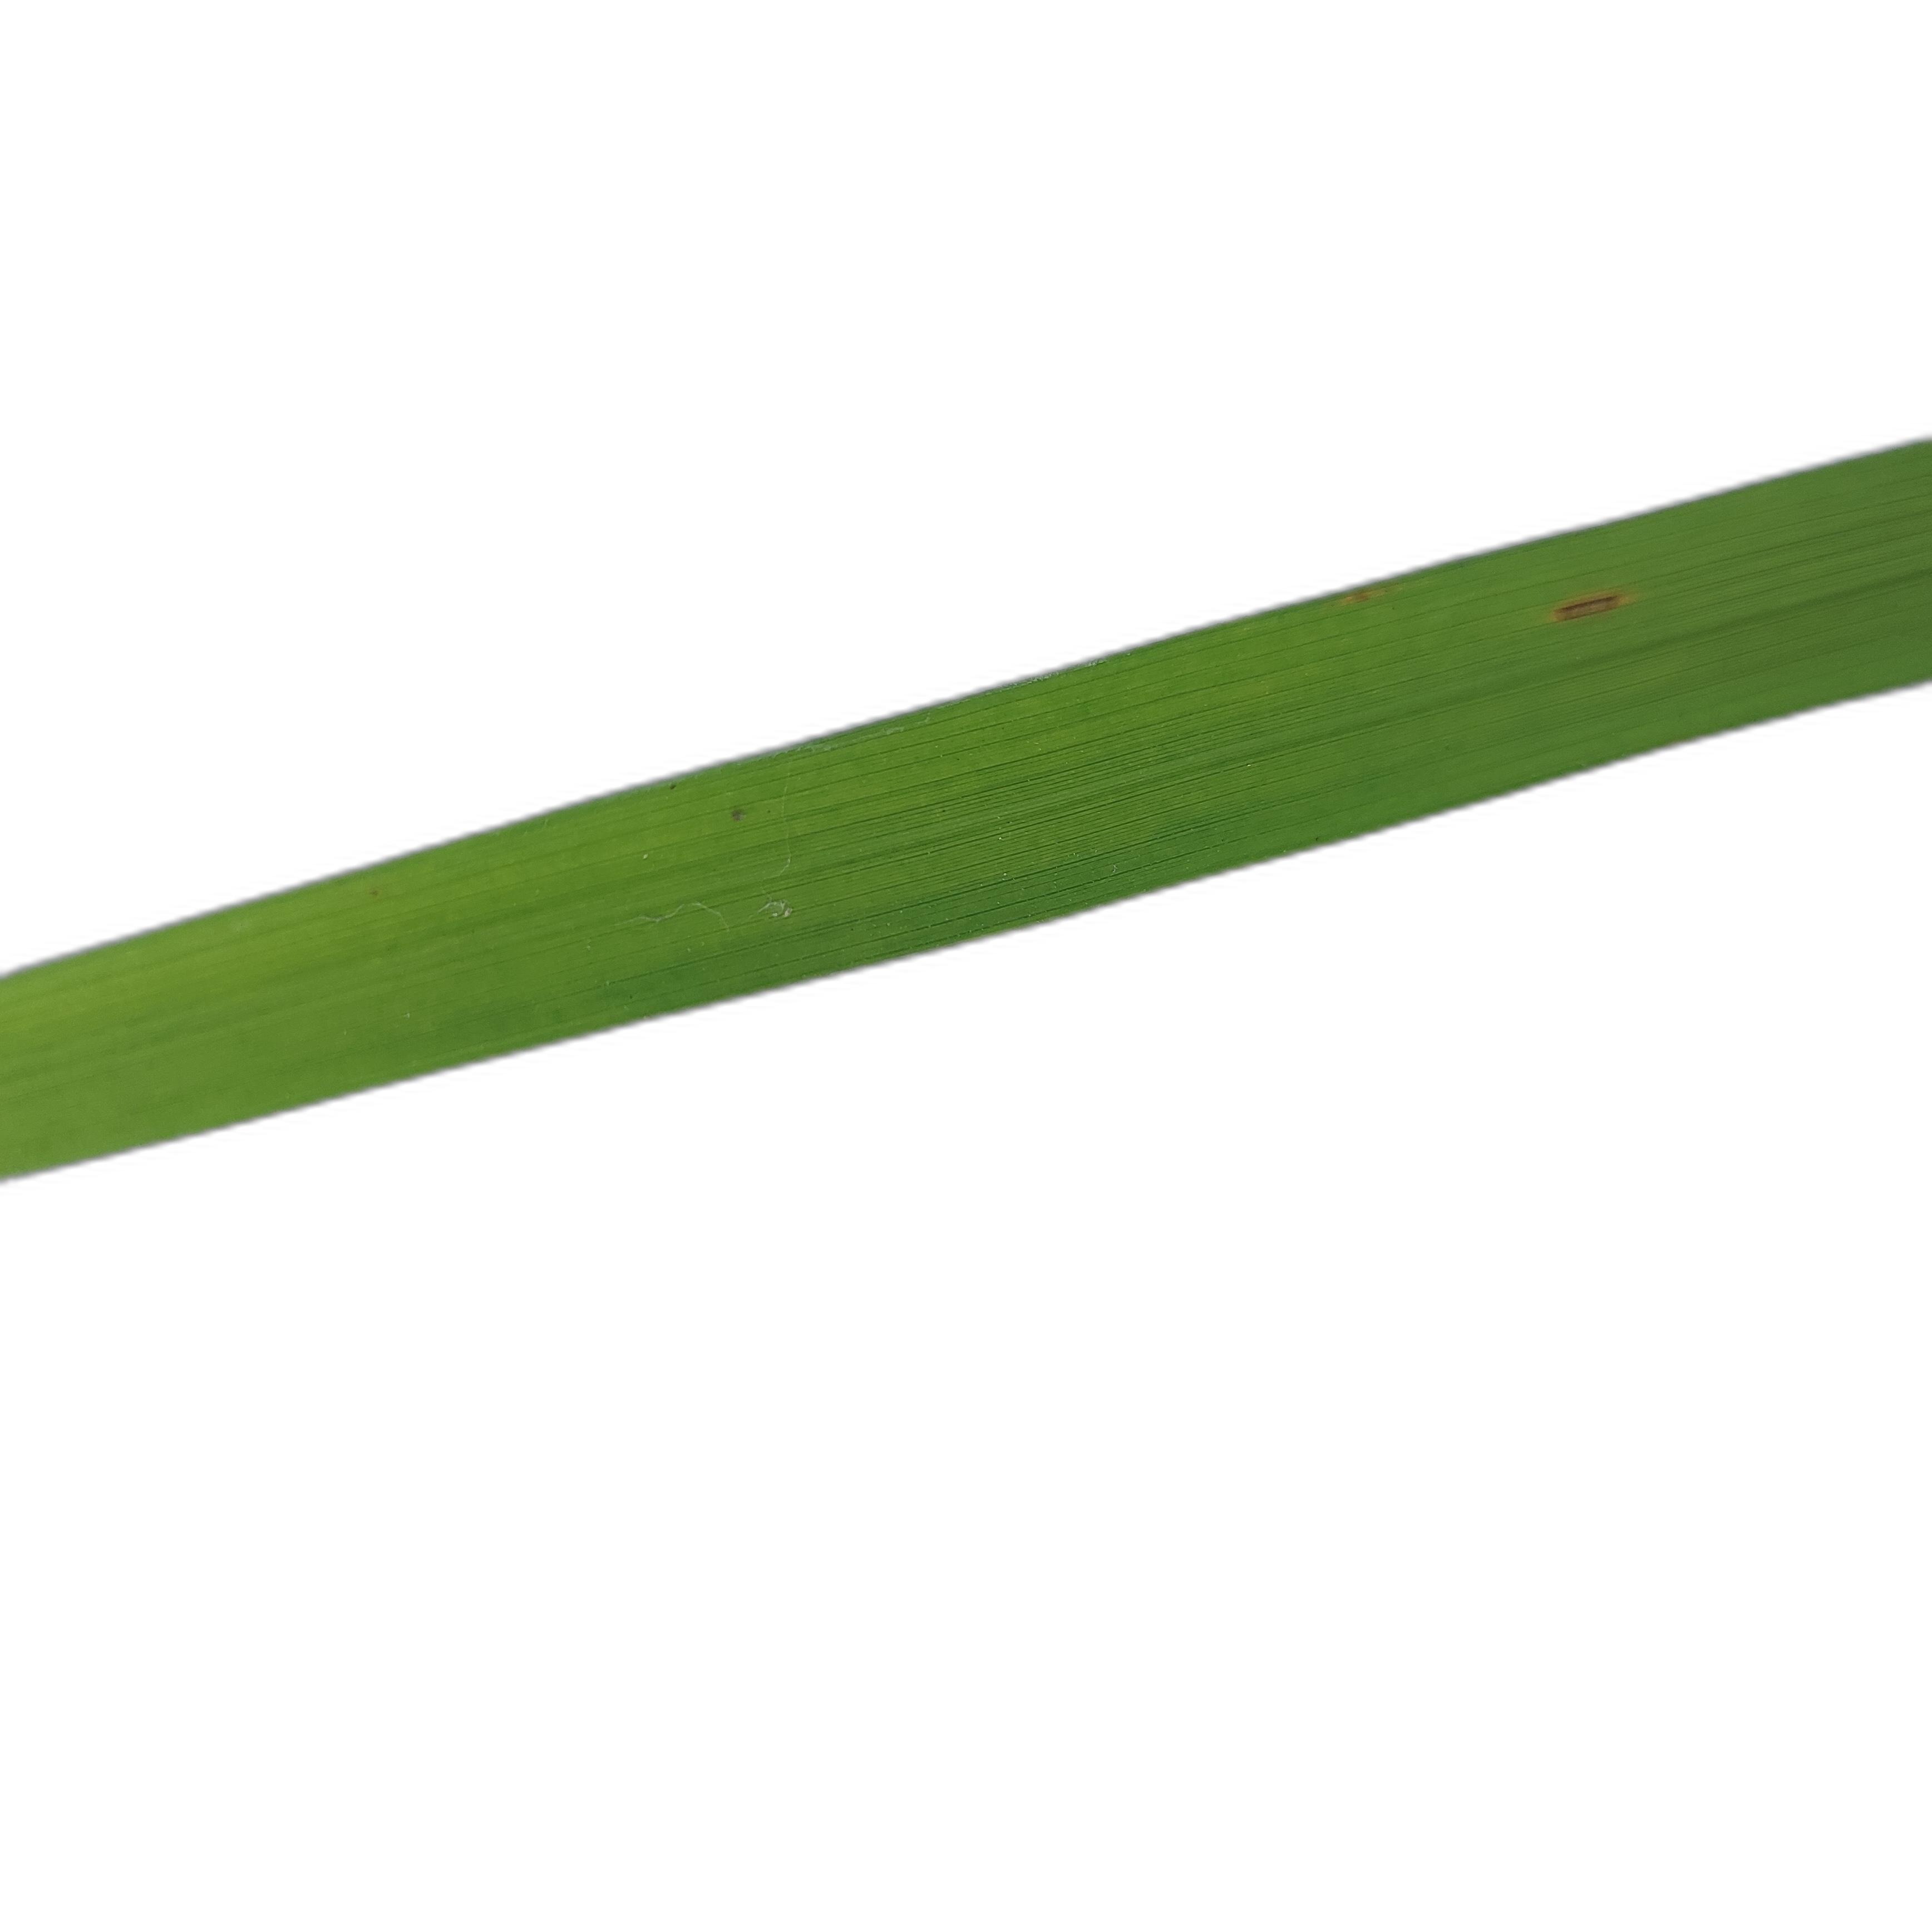
Label: Healthy